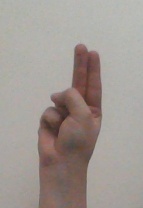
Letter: taa